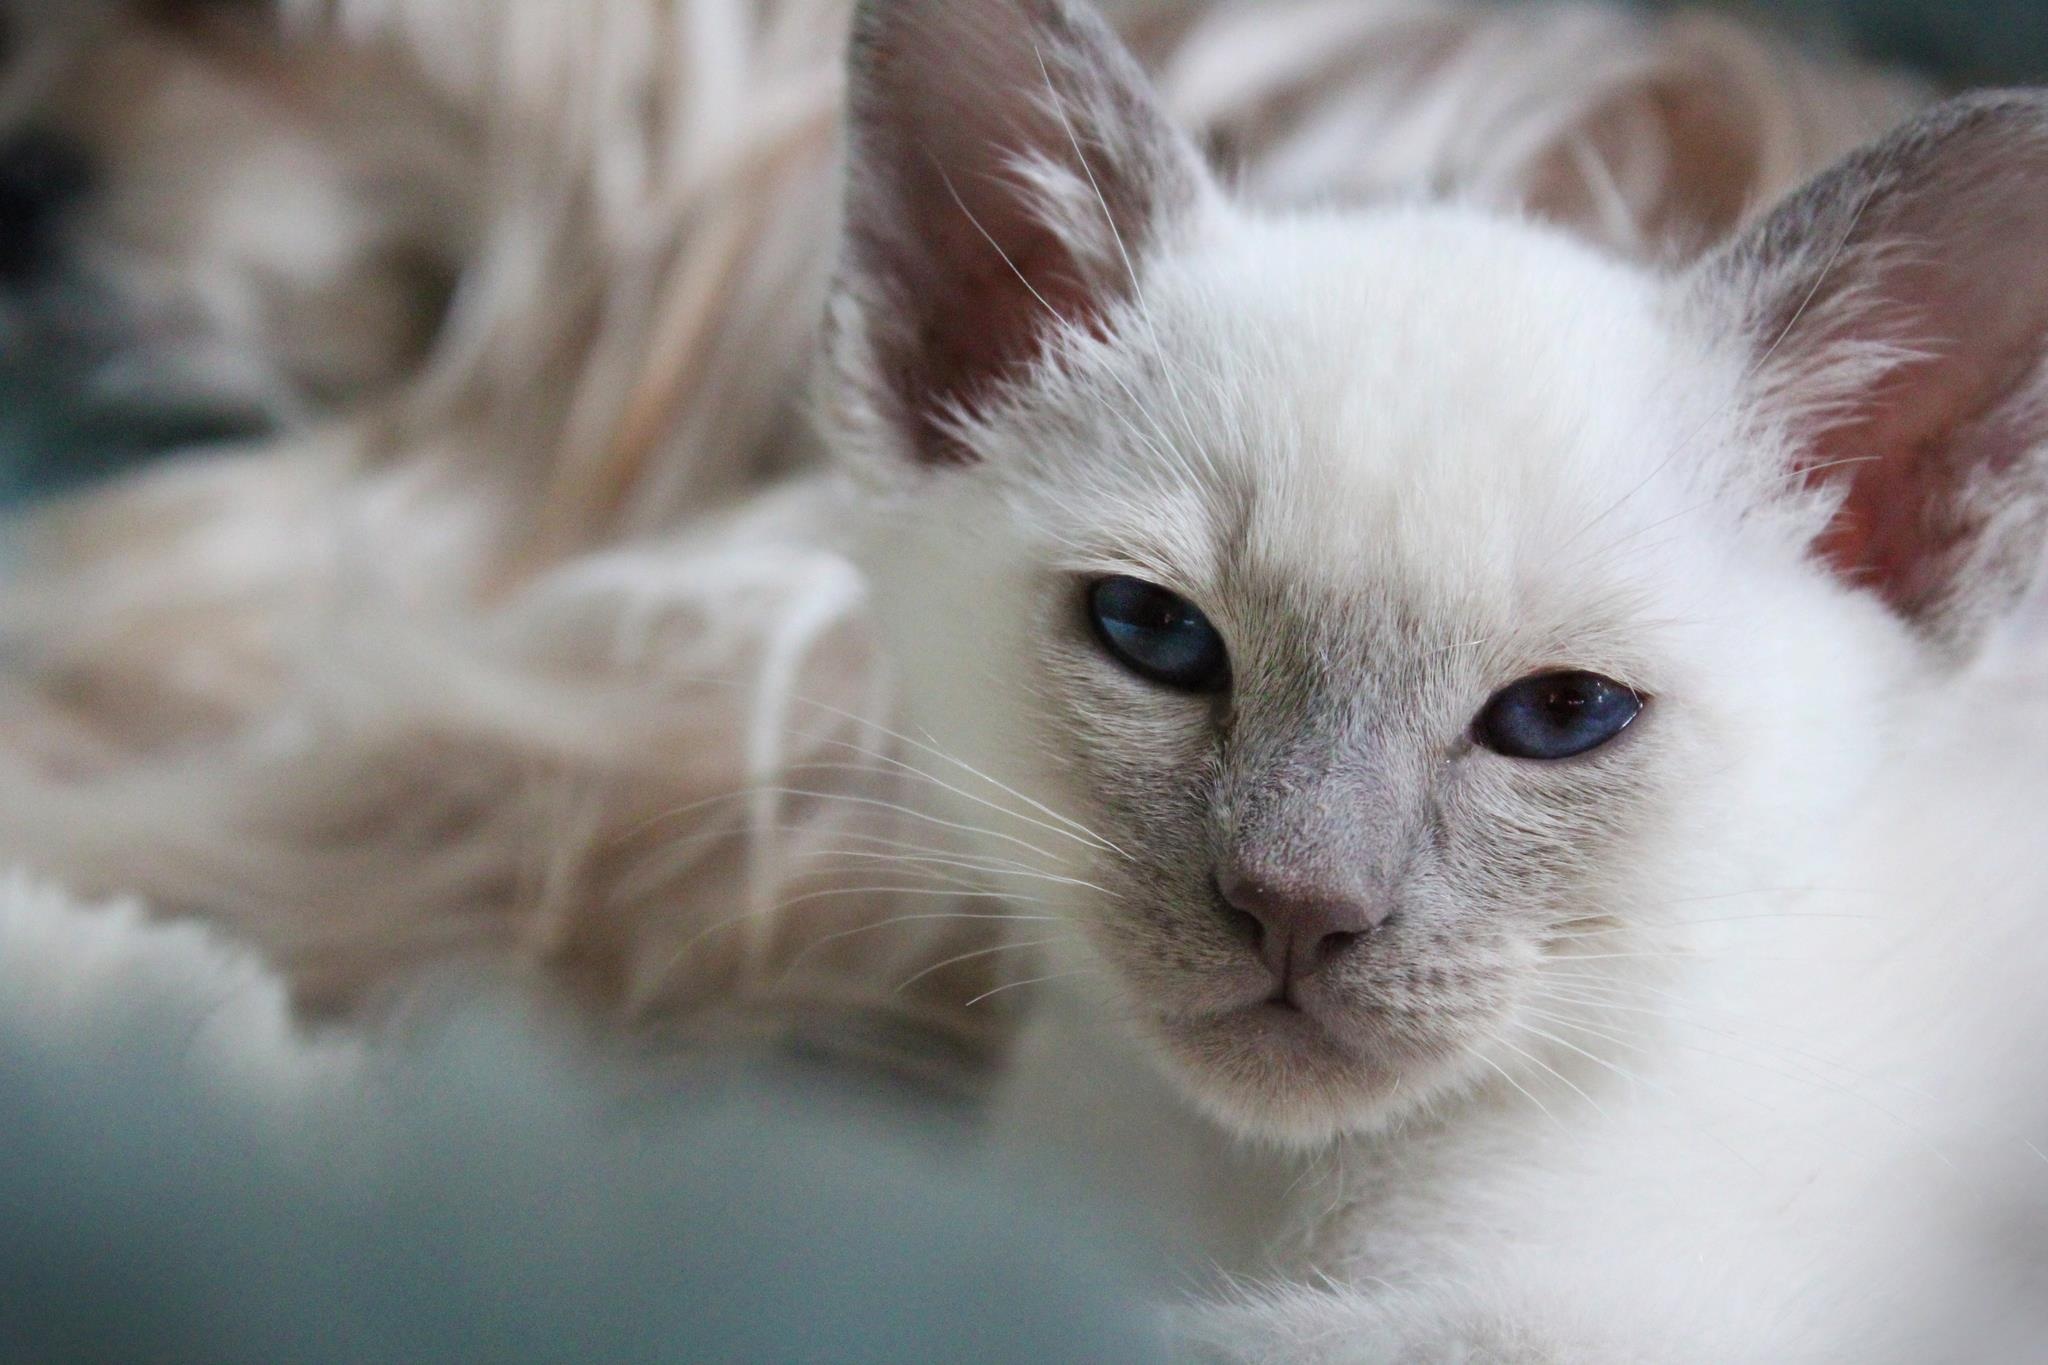
animal, cute, pet, kitten, cat, feline, mammal, close up, nose, whiskers, kitty, skin, vertebrate, domestic, ragdoll, cute animals, balinese, small to medium sized cats, cat like mammal, carnivoran, birman